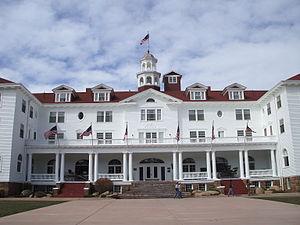
Estes Park est une ville des États-Unis située dans le comté de Larimer, État du Colorado. C'est un centre de villégiature estival, notamment en raison de sa proximité avec le parc national de Rocky Mountain.
Shining : Les Couloirs de la peur est une mini-série américaine en trois parties de 87 minutes, réalisée par Mick Garris sur un scénario de Stephen King, diffusée du 27 avril au 1ᵉʳ mai 1997 sur le réseau ABC.